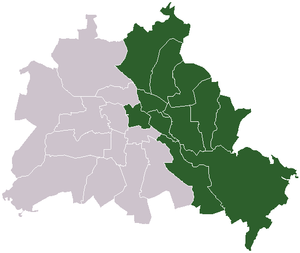
La zone d'occupation soviétique en Allemagne, était l'une des quatre zone alliées établie en Allemagne après la Seconde Guerre mondiale.